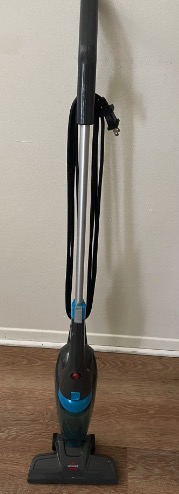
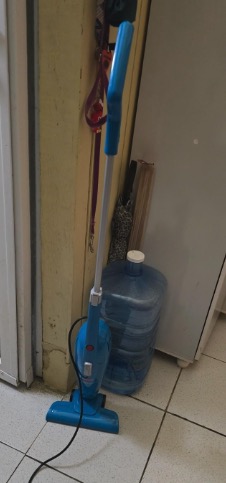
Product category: items_vacuum
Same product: no